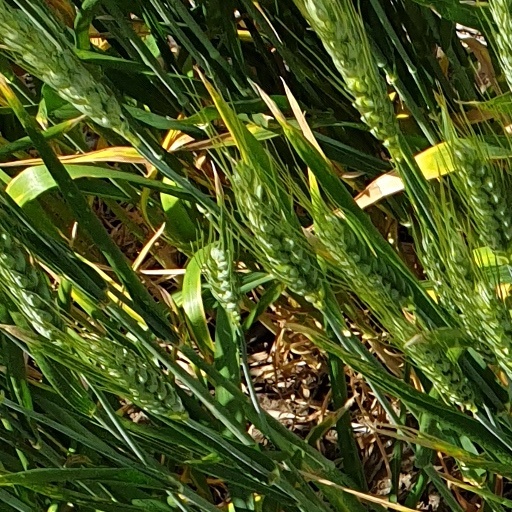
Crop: wheat